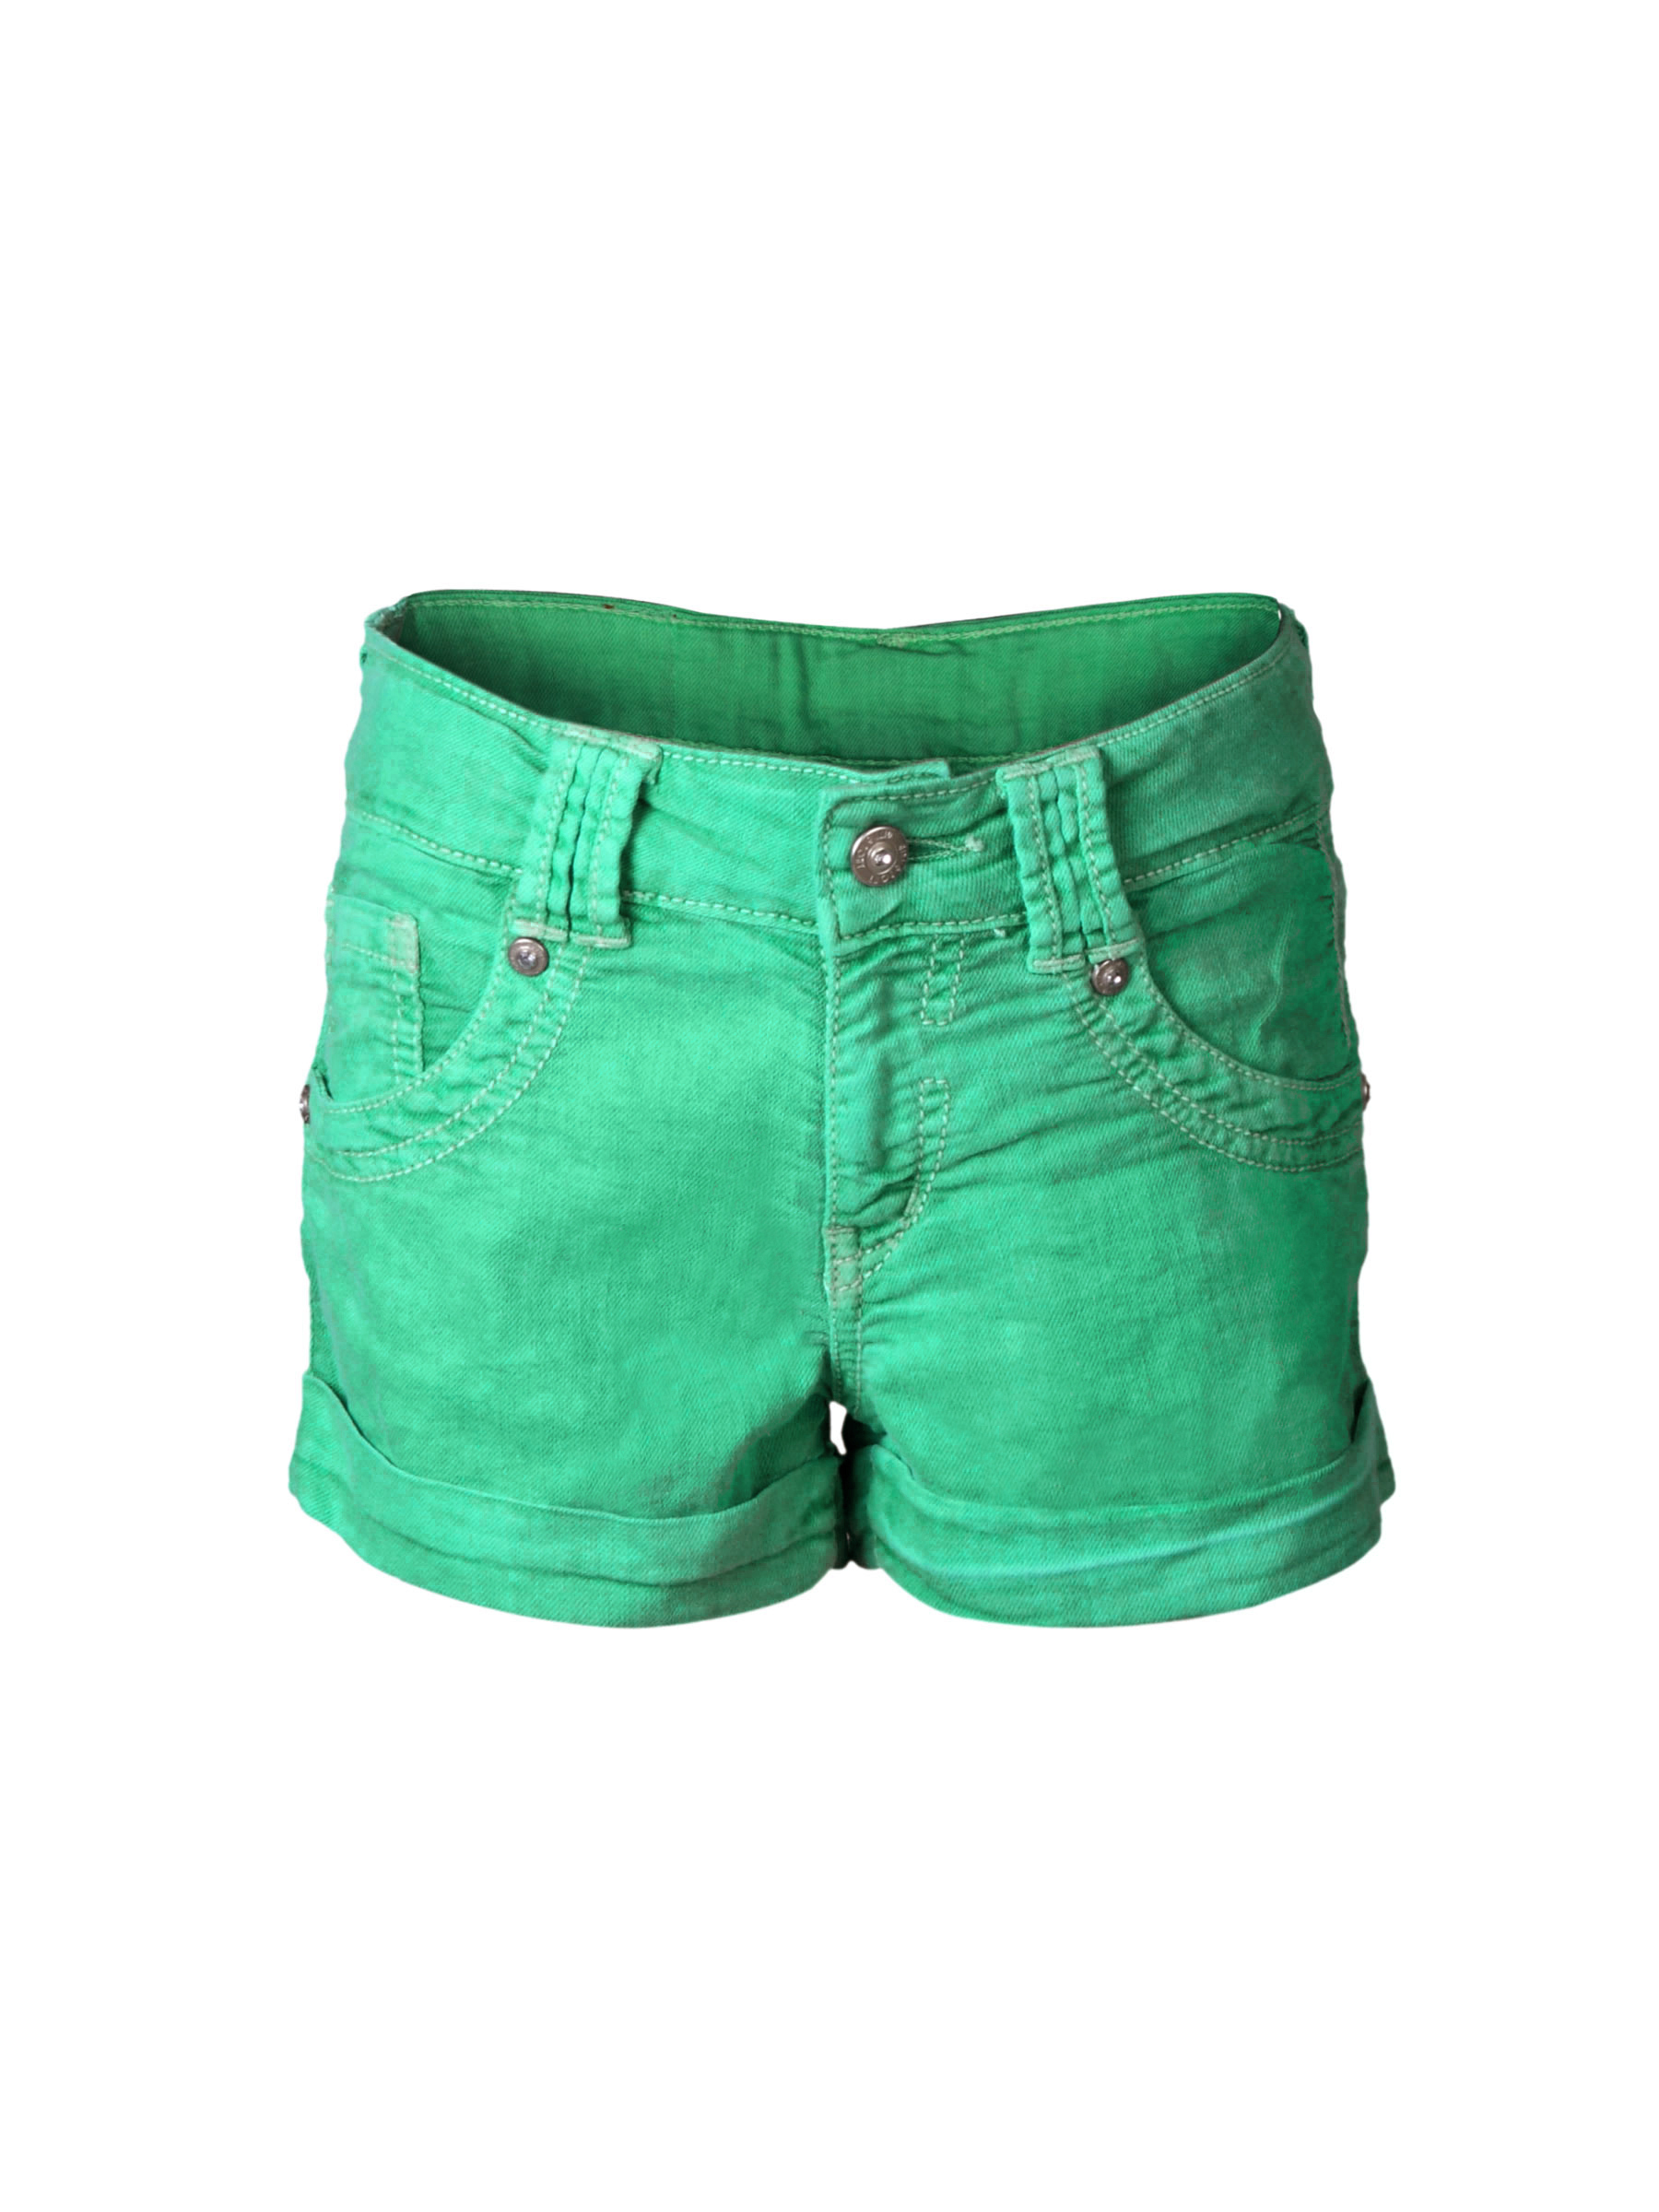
Gini and Jony Girls Green Shorts
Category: Apparel / Bottomwear / Shorts
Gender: Girls
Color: Green
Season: Summer 2012
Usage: Casual